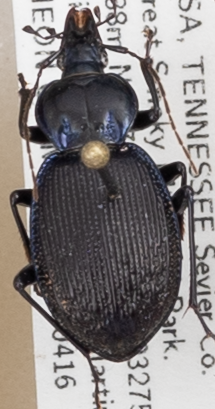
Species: Sphaeroderus stenostomus stenostomus
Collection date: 2019-04-16
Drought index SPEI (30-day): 0.21
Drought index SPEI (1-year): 2.09
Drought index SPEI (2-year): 2.09